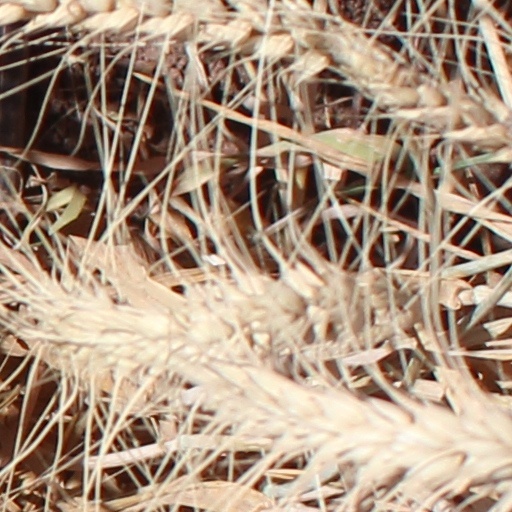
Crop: wheat